Christopher Barnewall

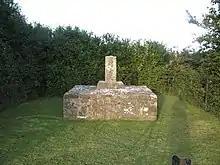
Barnewall Cross at The Gullet, Sarsfieldstown, Co Meath

Barnewall married Marion Sherle, daughter of Patrick Sherle of Shallon, County Meath; she inherited the estate of Shallon from her brother John. She and John had been wards of her father-in-law after her mother's death. They had nineteen children, of whom thirteen reached adulthood: